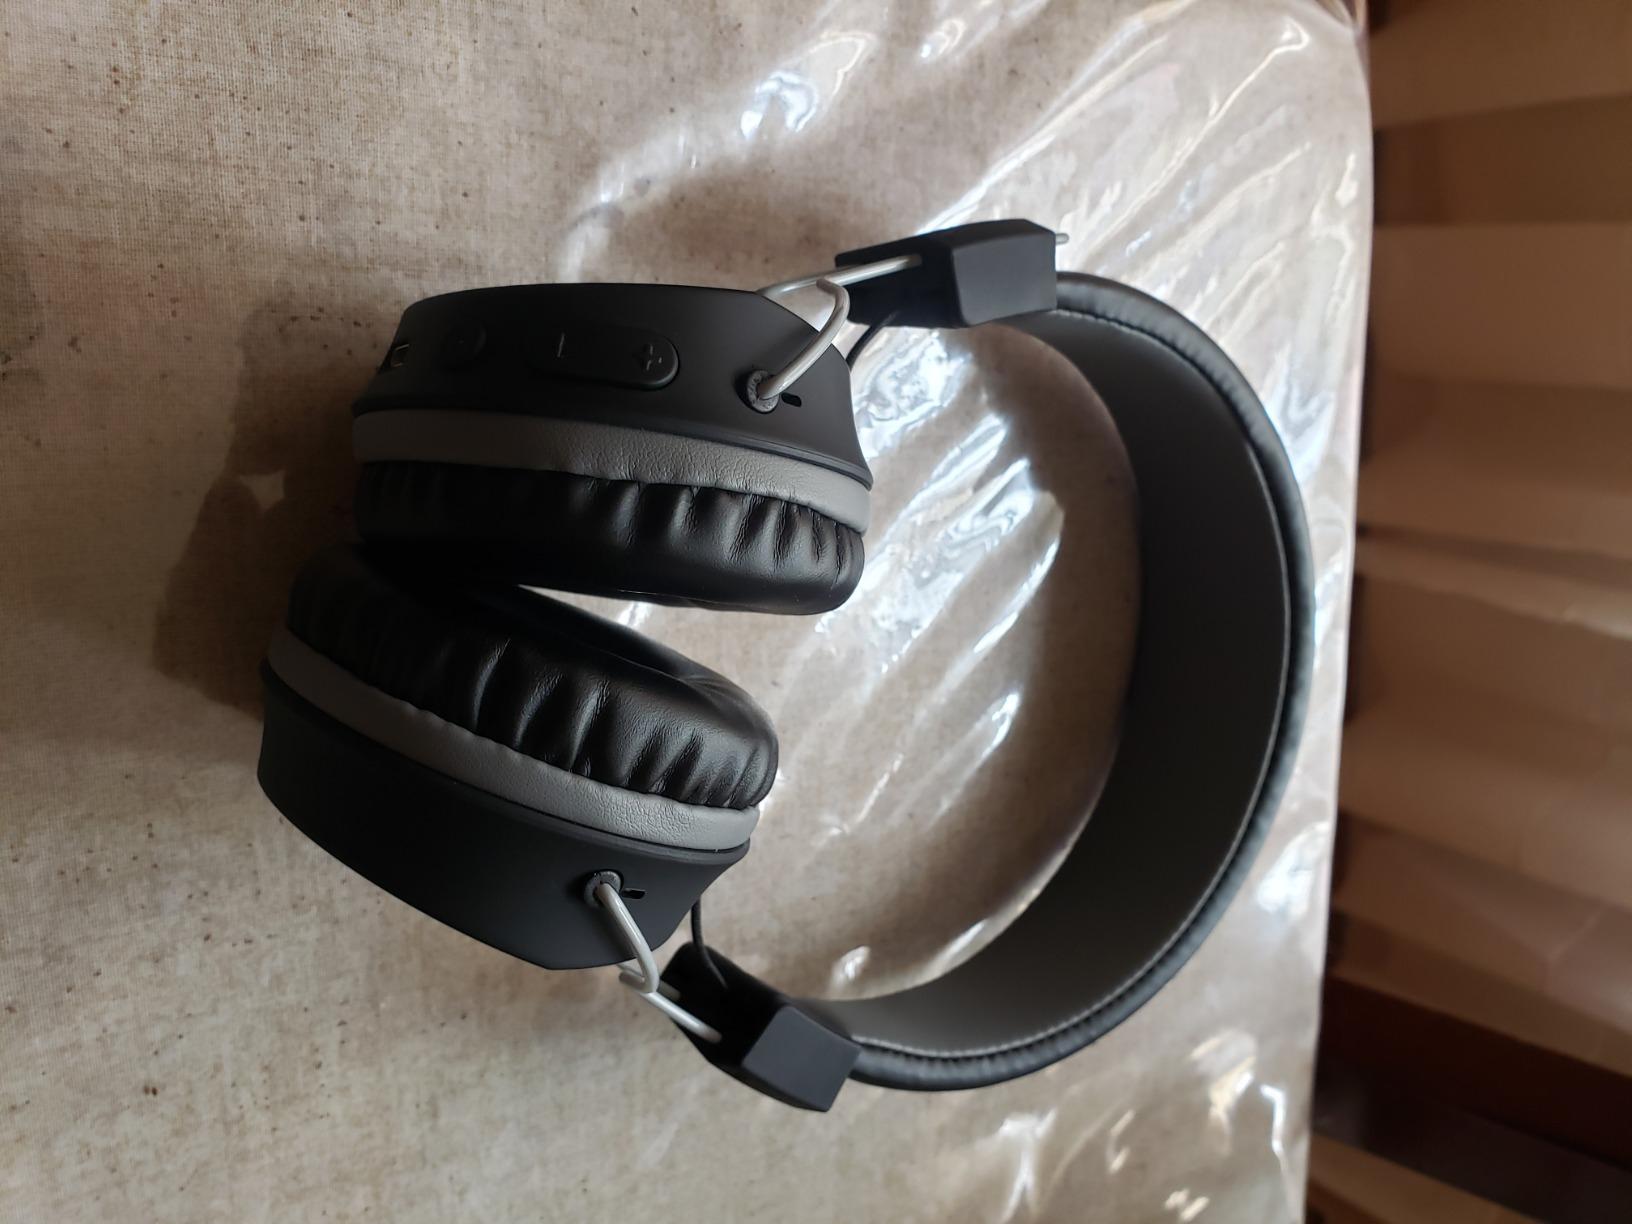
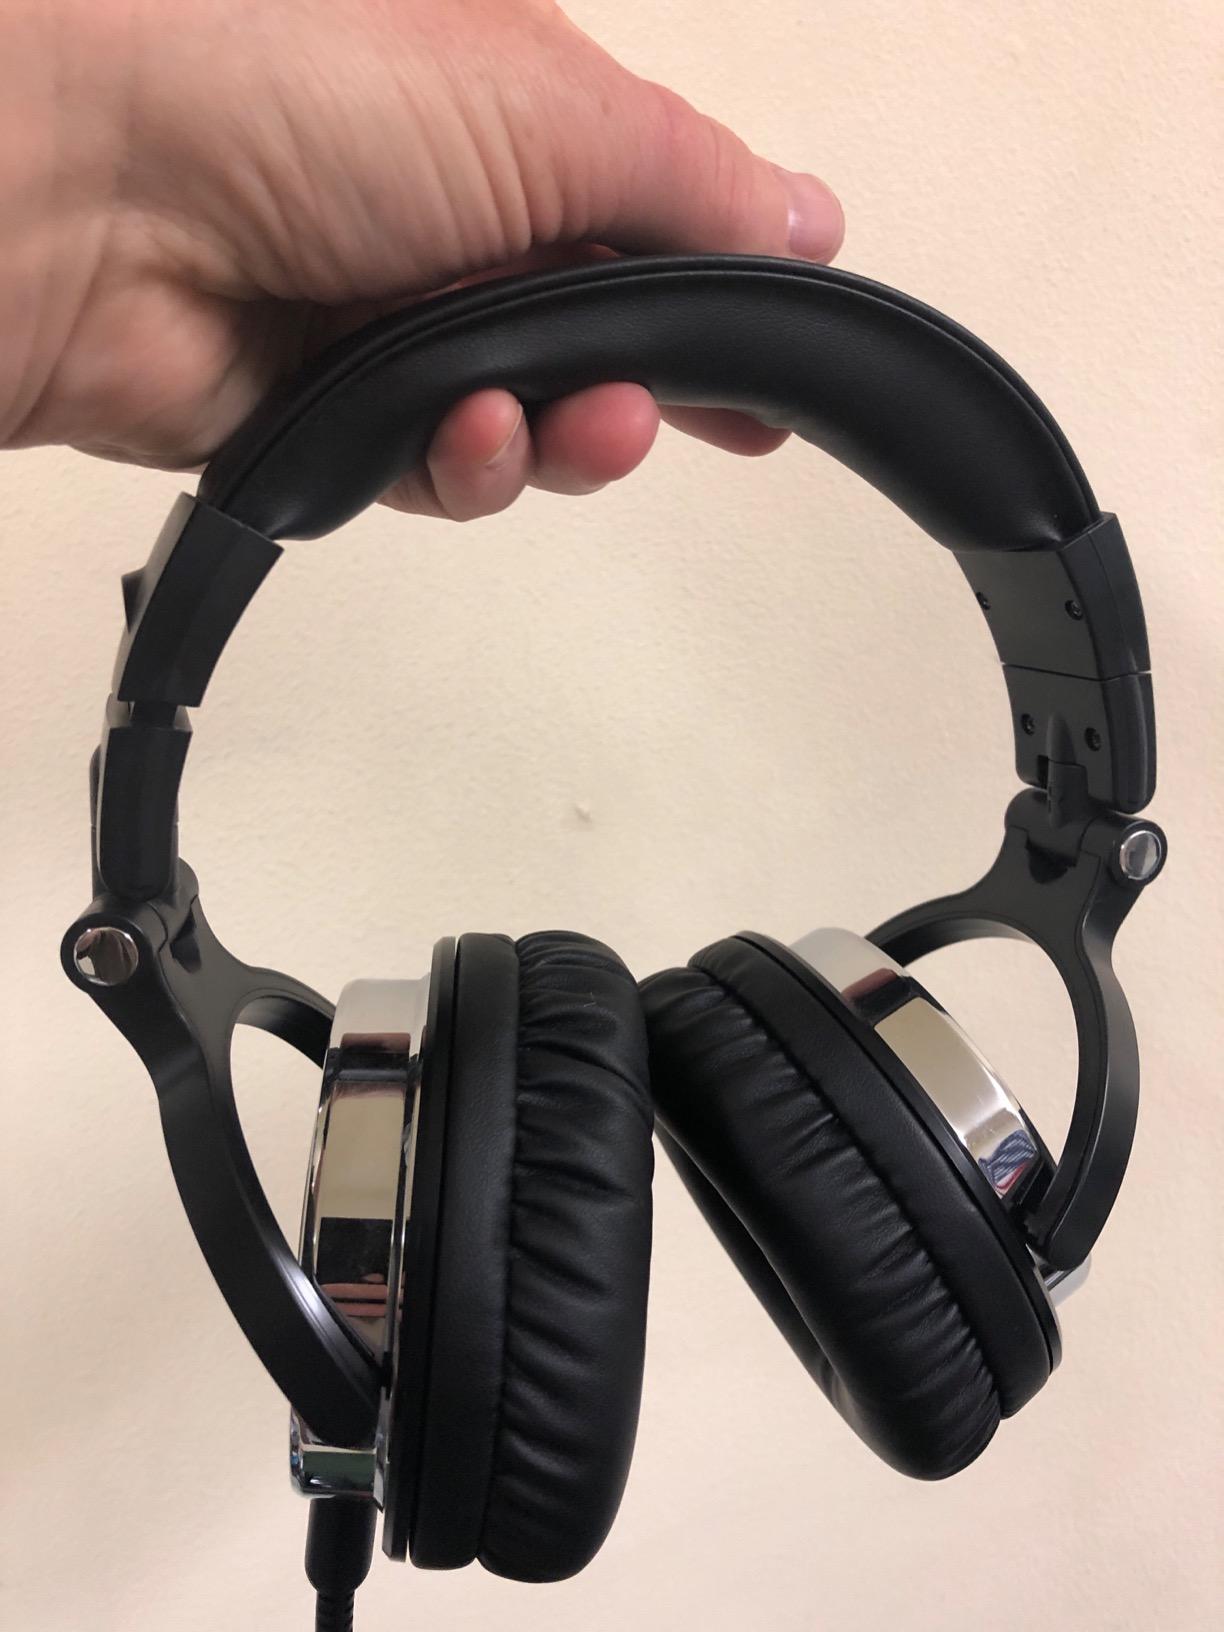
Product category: headphones
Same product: no